Kraków pogrom

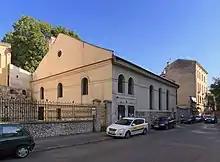
Kupa Synagogue in the Kazimierz district of Kraków, 2014

The Kraków pogrom was the first anti-Jewish riot in post World War II Poland, that took place on 11 August 1945 in the Soviet-occupied city of Kraków, Poland. The incident was part of anti-Jewish violence in Poland towards and after the end of World War II. The immediate cause of the pogrom was a blood libel rumour of a ritual murder of Polish children by Jews in the city. A false allegation that a child had been abducted by a Jewish woman had grown to allegations that Jews had killed up to 80 children over the course of weeks. These allegations led to attacks on Jews, as well as some Poles mistaken for Jews, in the Kazimierz quarter, and other parts of the Old Town, and the burning of the Kupa Synagogue. At least one person was killed and an unknown number were injured.